Postgraduate education

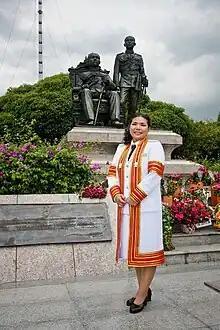
A doctoral graduate (PhD) of Chulalongkorn University in Thailand, dressed in an academic gown for her graduation ceremony

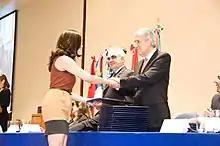
A student receives her degree from the Monterrey Institute of Technology and Higher Education, Mexico City in 2013

Postgraduate education, graduate education, or graduate school consists of academic or professional degrees, certificates, diplomas, or other qualifications usually pursued by post-secondary students who have earned an undergraduate (bachelor's) degree.